Iranian Enlightenment

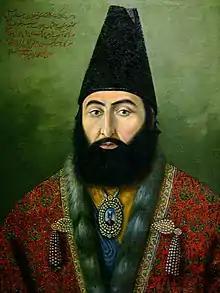
Amir Kabir known as "Iran's first reformer"

Amir Kabir became prime minister for Naser al-Din Shah Qajar in 1848. He launched a plan for reform in Iran, including the establishment of Dar ul-Fonun, the establishment of the newspaper "", religious reform, the fight against torture, and social reform. The construction of Dar ul-Funun was completed two days after the removal of Amir Kabir, who ordered the recruitment of professors from Europe. The arrival of foreign professors such as Jakob Eduard Polack, Alfred Jean Baptiste Lemaire and Johann Louis Schliemer in Iran and the beginning of their work at Dar ul-Fonun University brought Western science and culture to Iran. Mirza Malkam Khan, who was Iran's ambassador to Britain at the time, also returned to Iran to teach at Dar ul-Fonun.